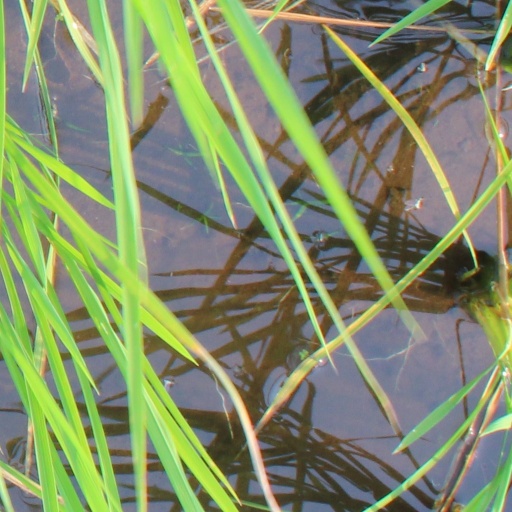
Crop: rice